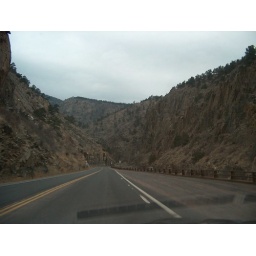
the canyon beside the big thompson river from loveland to estes park. taken whilst driving, hence the vent reflection in the window